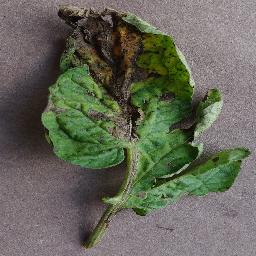
Label: Tomato___Early_blight